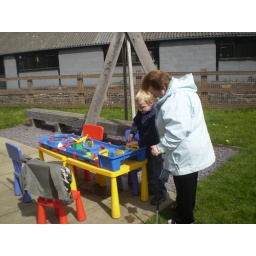
Nain and Will have fun with boats and water by the Trevor Basin.